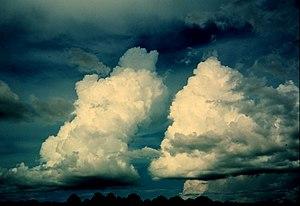
Un cumulus bourgeonnant, ou cumulus congestus, est un nuage convectif qui se développe quand l'air est humide et instable. Il est l'étape intermédiaire entre le cumulus et le cumulonimbus, présentant généralement un aspect de chou-fleur allongé sans enclume formant des cheminées dans lesquelles des mouvements de remous sont facilement observables. Les congestus sont plus hauts que larges. Plus les remous sont évidents dans les tours du nuage, plus le courant d'air ascendant est fort et plus rapidement le nuage évoluera vers l'orage.
Un cumulus, en météorologie, est un nuage de forme boursouflée appartenant à l'étage inférieur mais peut s'élever jusqu'à l'étage moyen et atteindre ainsi plusieurs kilomètres d'épaisseur. Si les conditions sont instables il peut, par la suite, se transformer en cumulus congestus qui a la forme d'une tour, puis en cumulonimbus, la transition se faisant lorsque son sommet évolue en bourgeonnements aplatis devenant indistincts.